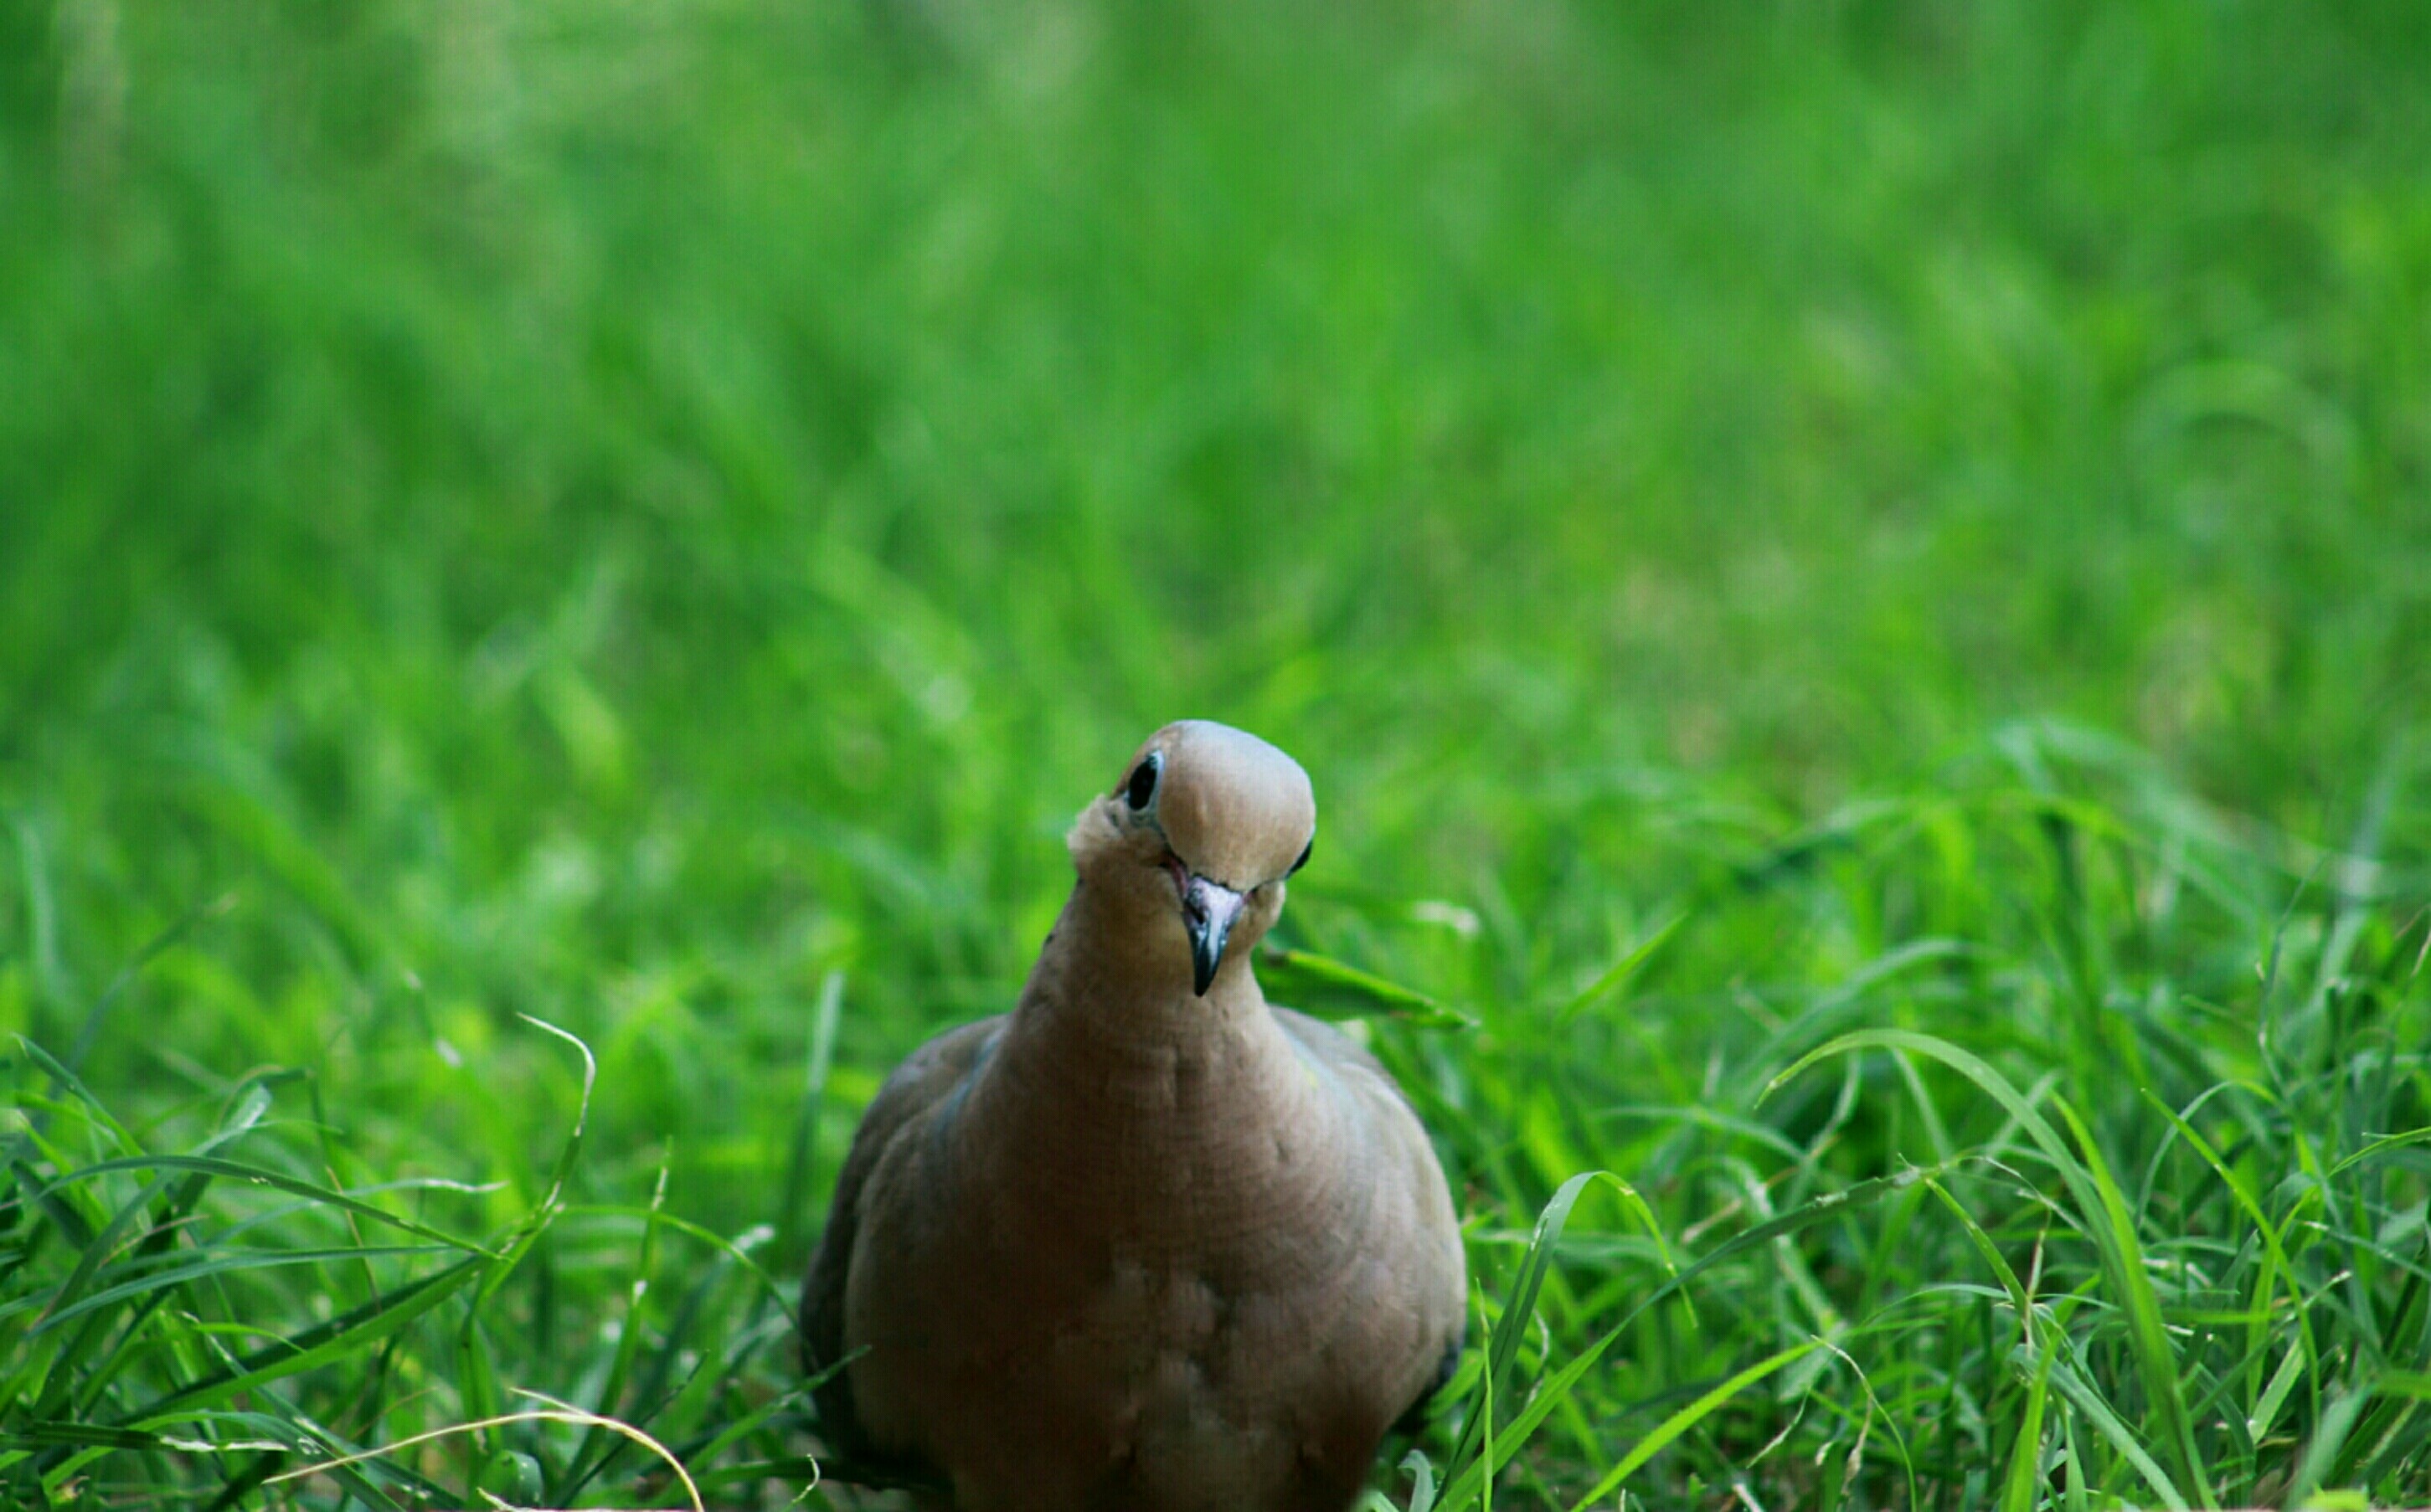
nature, grass, bird, lawn, meadow, prairie, wildlife, green, beak, fauna, duck, vertebrate, habitat, waterfowl, water bird, ducks geese and swans